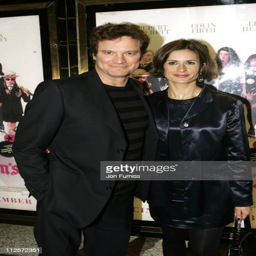
actor and guest attend the film premiere